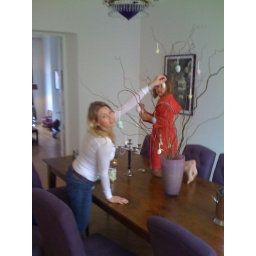
Easter tree in da house :)